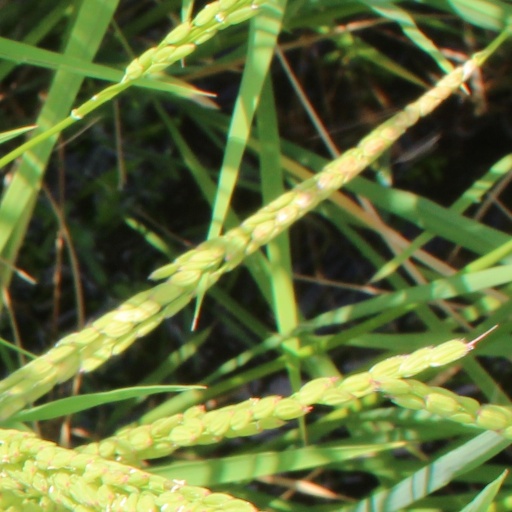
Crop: rice